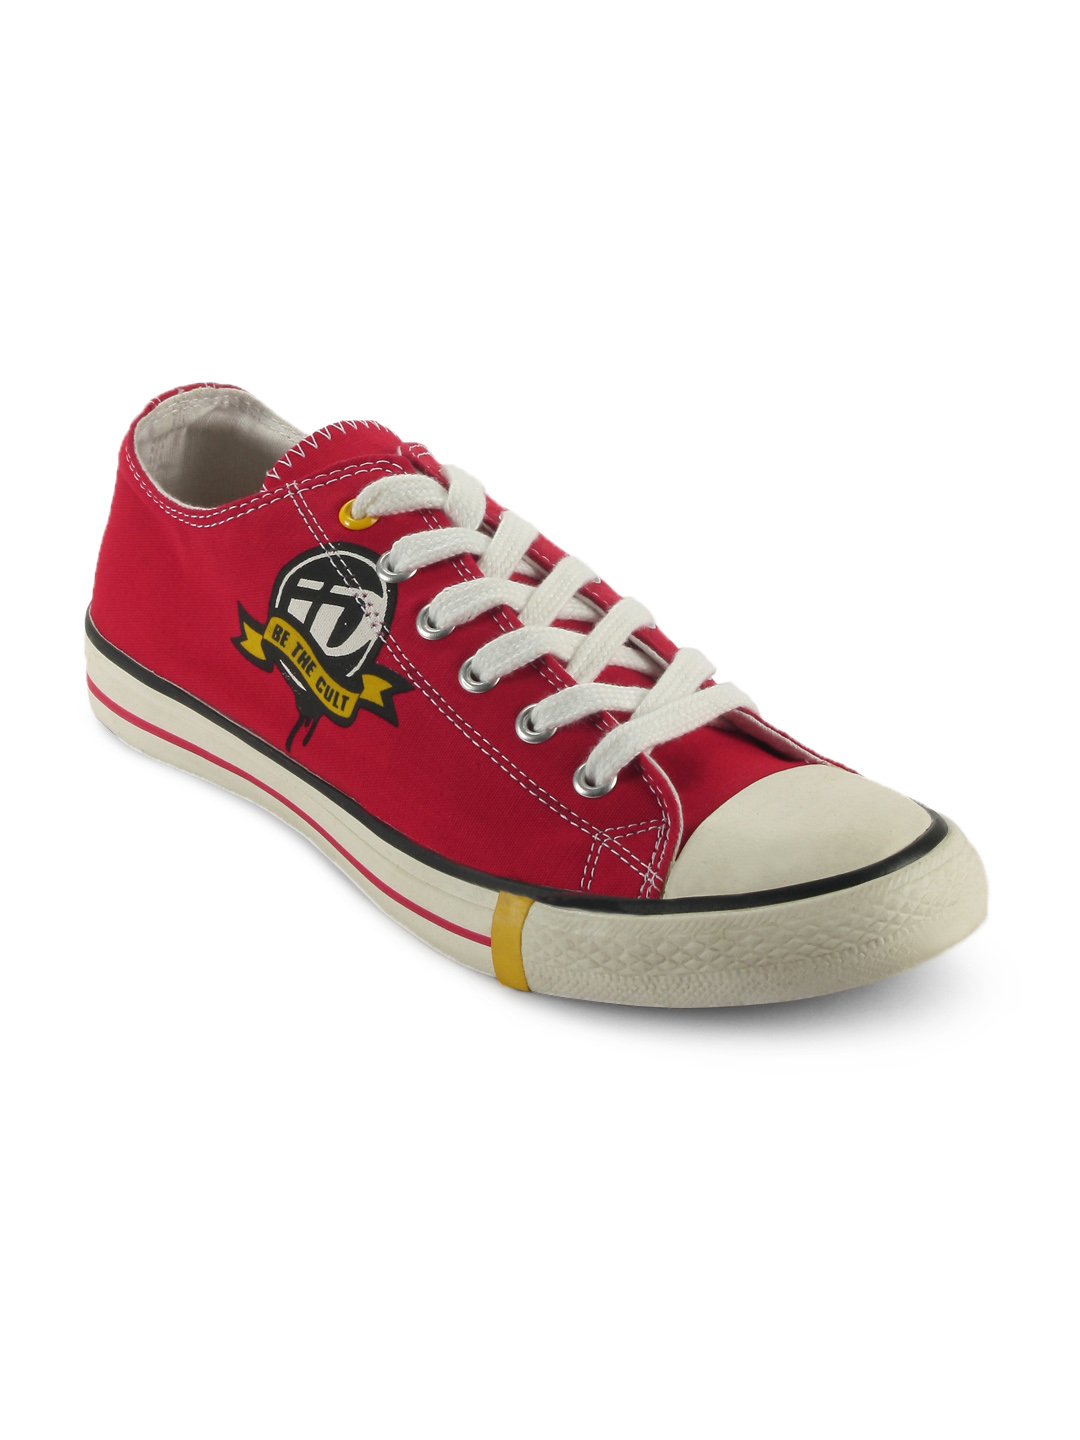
ID Men Red Shoes
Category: Footwear / Shoes / Casual Shoes
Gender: Men
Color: Red
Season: Summer 2011
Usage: Casual